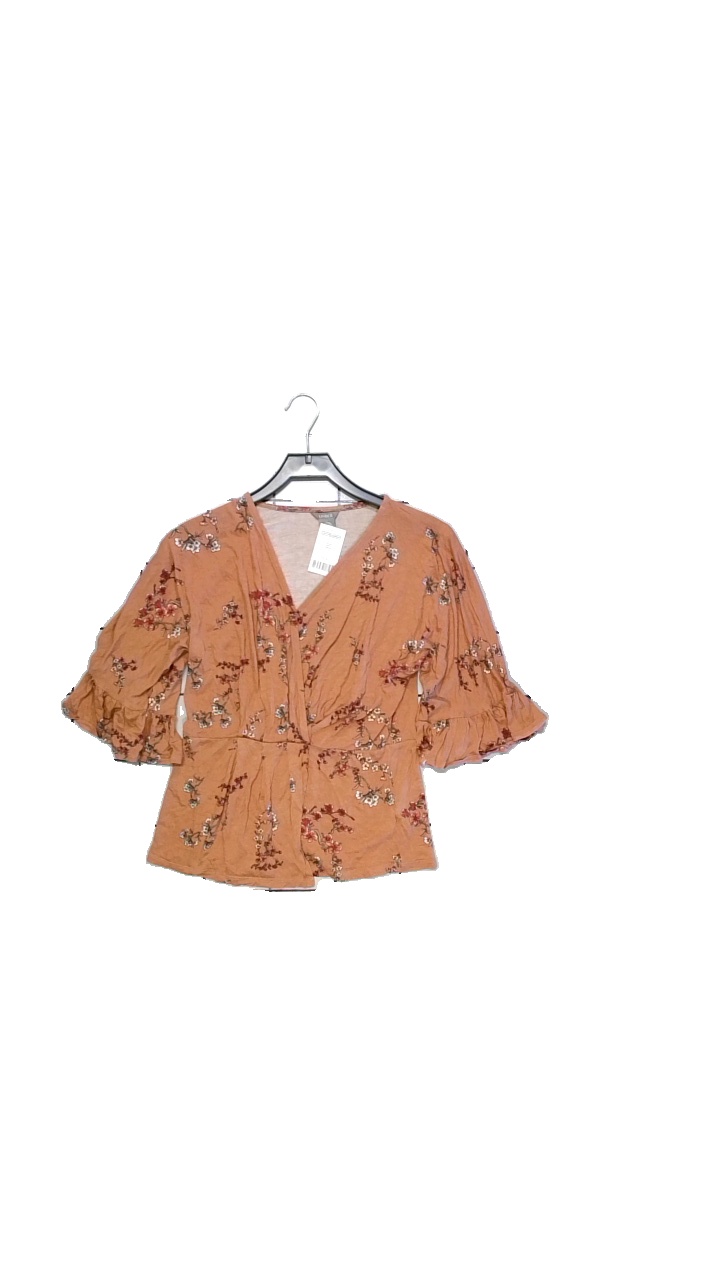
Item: Top (Ladies)
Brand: Lindex
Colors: Pink, Multicolor
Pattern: Floral print
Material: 55% lyocell, 45% viscose
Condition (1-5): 5
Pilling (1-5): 5
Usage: Reuse
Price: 50-100